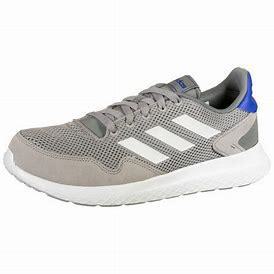
Brand: Adidas
Model: Archivo